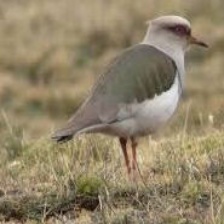
Species: ANDEAN LAPWING
Scientific name: VANELLUS RESPLENDENS